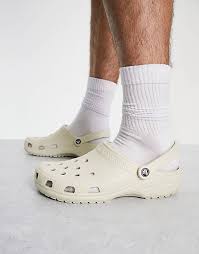
Label: Clog